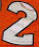
Number: 2